SS-Green Light Racing

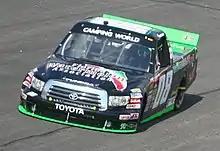
Ross Chastain in the No. 08 in 2012

The No. 07 truck began racing in 2001 with the former owner Gene Christensen driving the Racing For Kids Chevrolet. He failed to finish higher than 30th that season and completed just 63 laps total. Aaron Daniel and Mike Olsen drove the No. 07 for a total of three races that season in addition. Jason Small began racing the No. 07 full-time the following season with Sunbelt Rentals sponsoring. He had two top-tens and finished 22nd in the points standings. Rich Bickle drove the No. 07 at the season opener in 2003, before Bobby Dotter drove for several races in the truck. Jeremy Mayfield had a sixth-place finish the following race at Lowe's, with Stan Boyd and Blake Mallory driving in select races afterward. Johnny Chapman would then drive for six races, with Ryan Hanson and Mark McFarland driving in between. Dotter and Shane Sieg would finish out the year in the truck. Ricky Moxley drove the No. 07 truck for the Lucas Oil Camping world truck series in INDY.